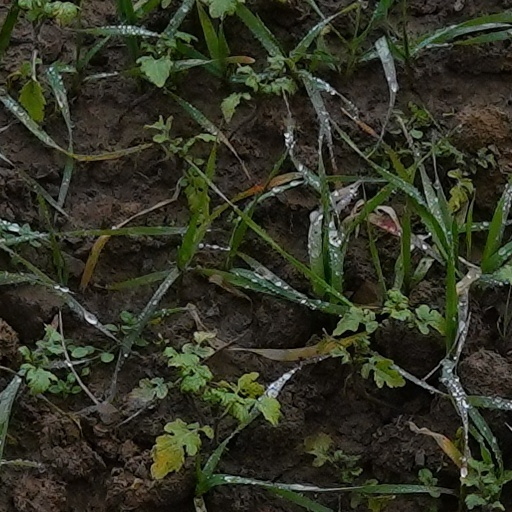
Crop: wheat